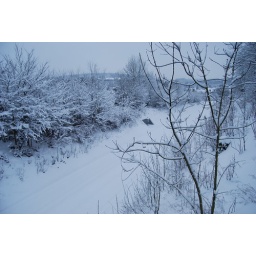
Looking over the side of the bridge on the train tracks - Burntwood Lane, Whyteleafe in the snow - Feb 2nd 2009